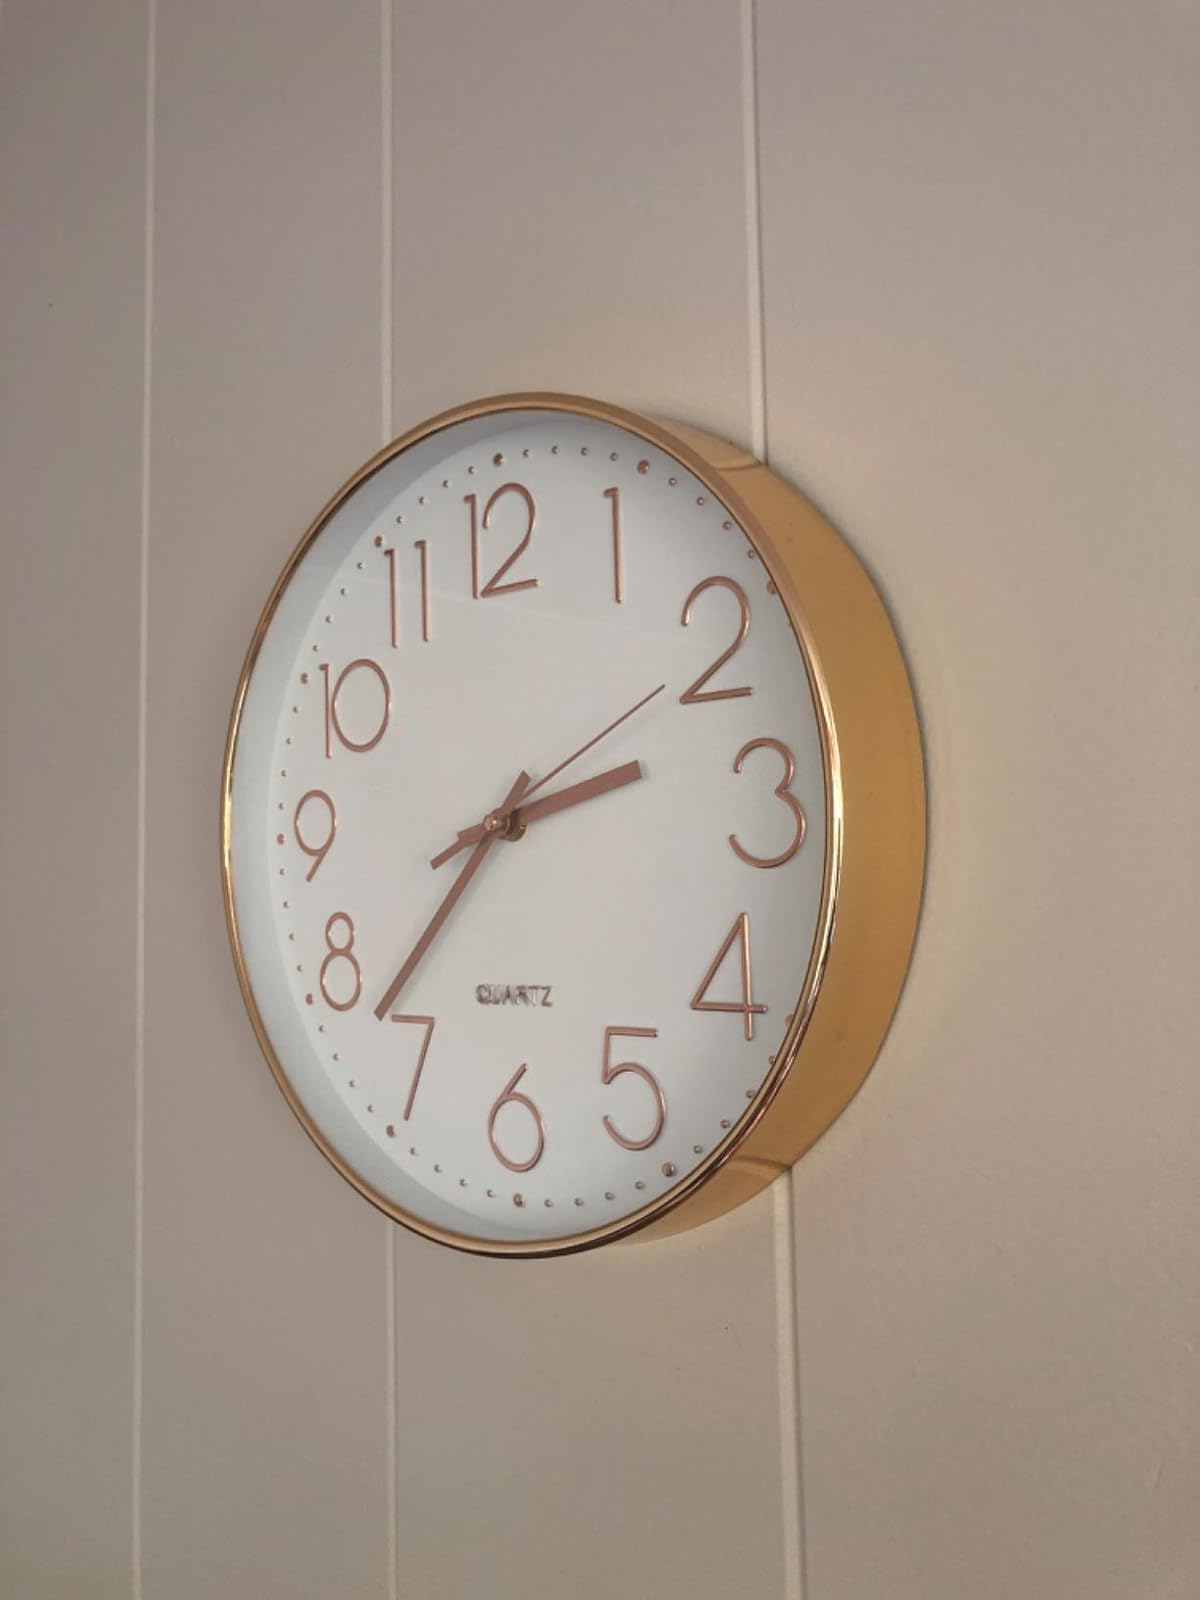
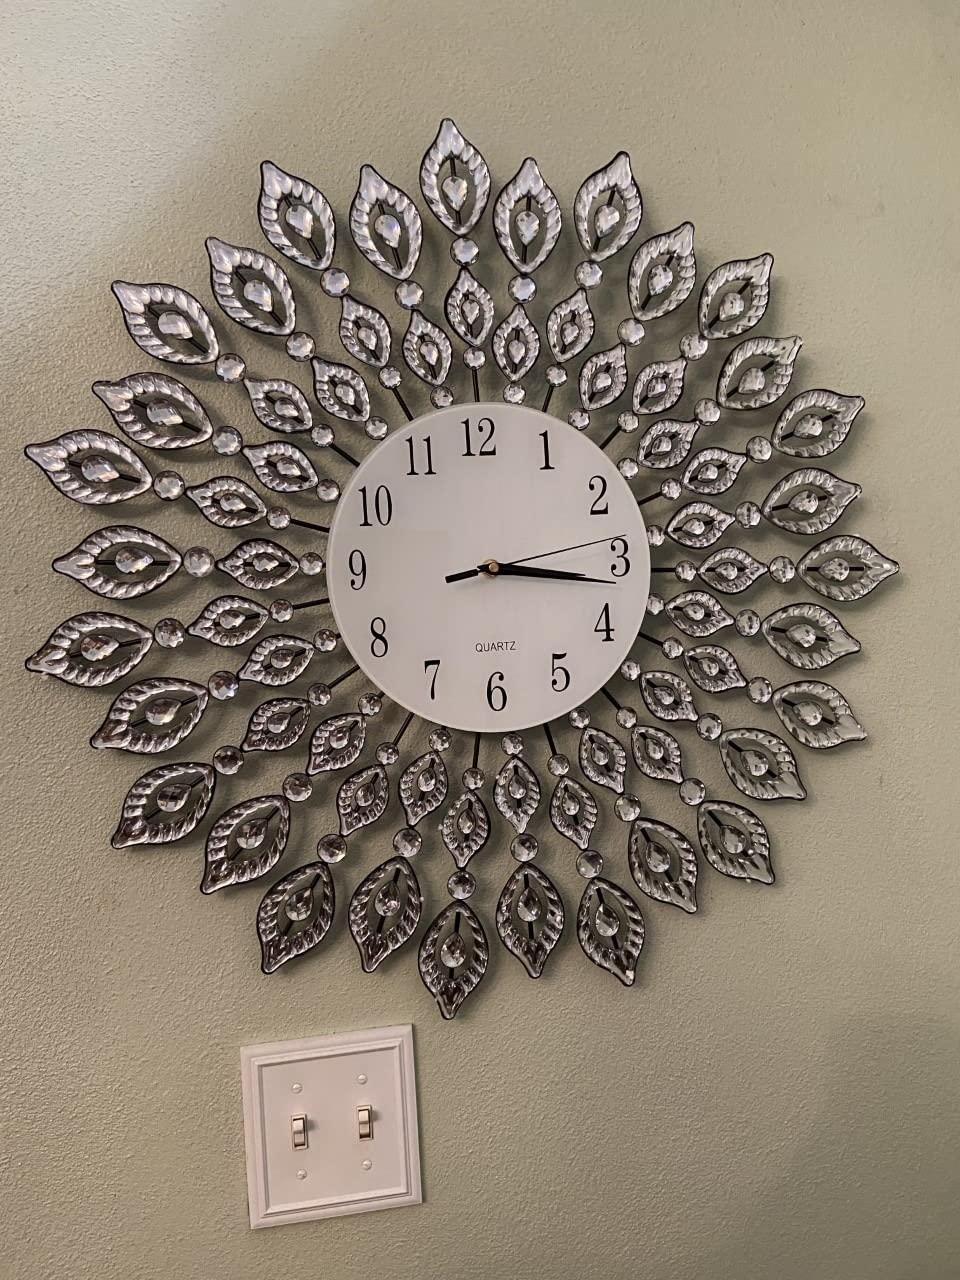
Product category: clock
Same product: no